Inagi Station

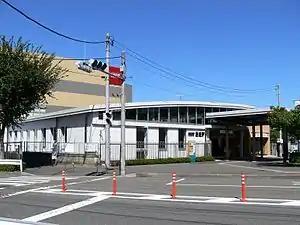
Inagi Station

is a passenger railway station located in the city of Inagi, Tokyo, Japan, operated by the private railway company, Keio Corporation.